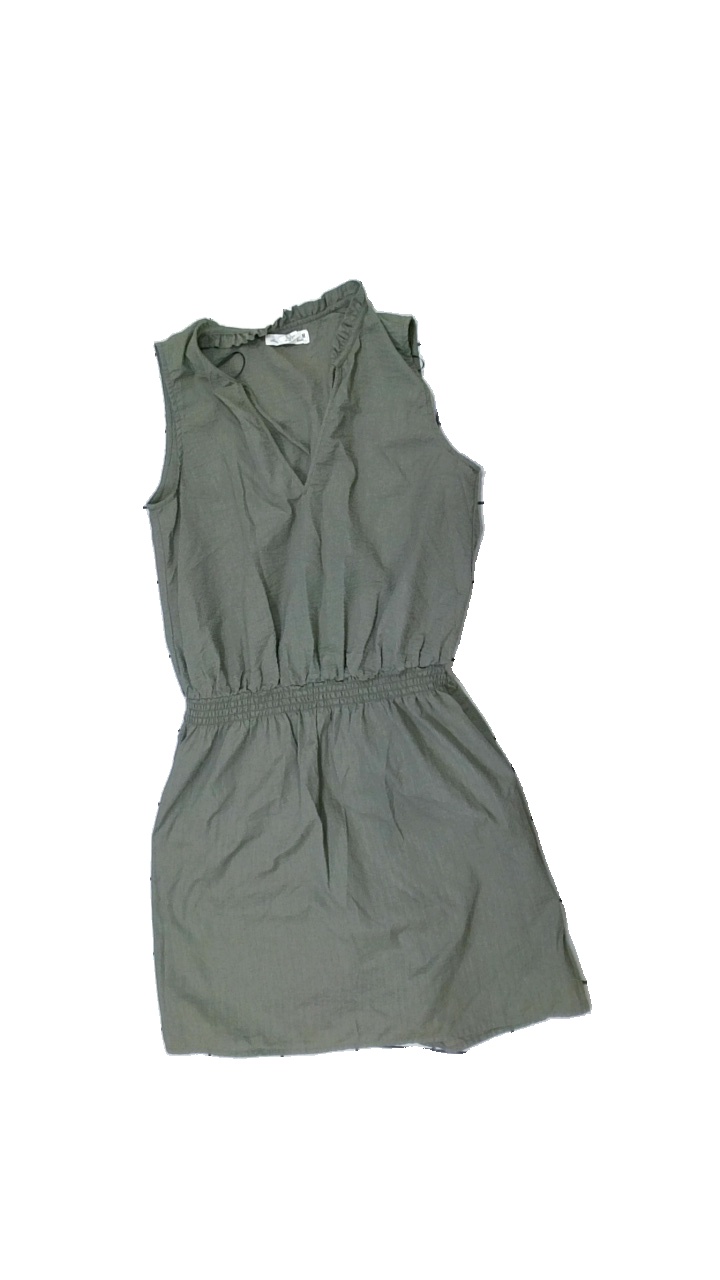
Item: Dress (Ladies)
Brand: Logg (h&m)
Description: greeen dress with ruffles
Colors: Green
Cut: Regular
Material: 62% Polyester 38% Cotton
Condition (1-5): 5
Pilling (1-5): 5
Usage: Reuse
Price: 50-100